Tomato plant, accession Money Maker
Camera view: horizontal (90 deg, fisheye); turntable rotation: 330 degrees
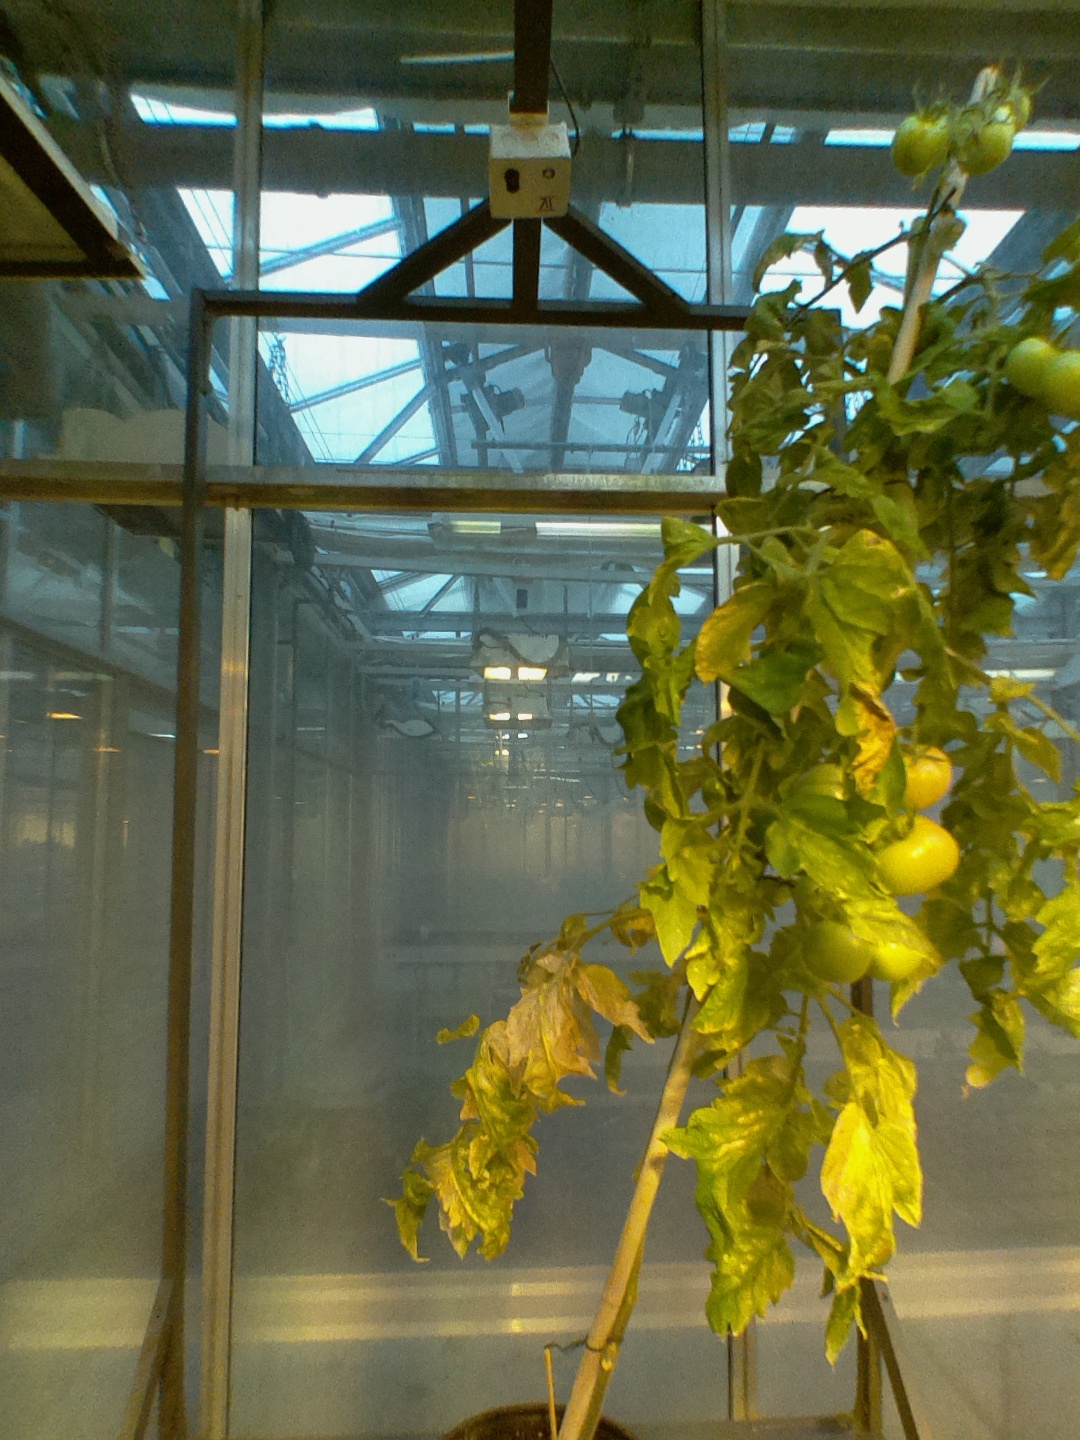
BBCH growth stage 80: fruits start showing typical ripe color (orange -> red)